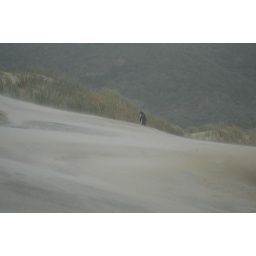
Yellow Eyed penguin walking in sand dunes